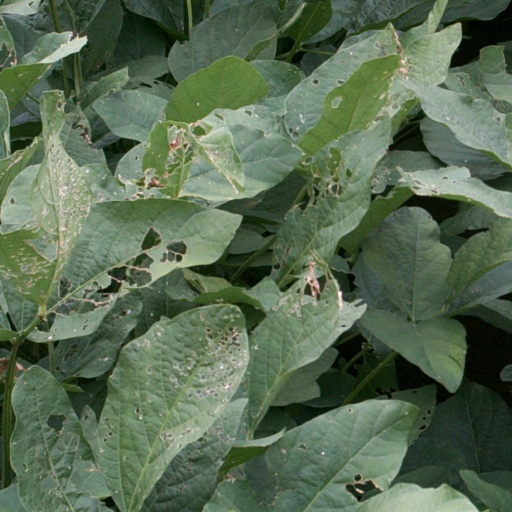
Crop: soybean